William B. Bate

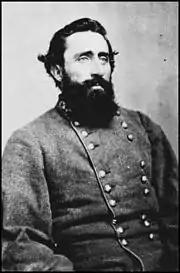
Bate in uniform,

Following the Battle of Fort Sumter in April 1861, Bate enlisted in a private company in Gallatin, and was elected as its captain. In early May, after Tennessee aligned with the Confederacy, Bate was elected colonel of the 2nd Tennessee Infantry. This unit was quickly dispatched to Virginia, where it was among the forces tasked with guarding the Richmond, Fredericksburg and Potomac Railroad. Bate was present at the Battle of Aquia Creek on May 30, 1861. At the First Battle of Bull Run (First Battle of Manassas) in July 1861, Bate was in the reserve brigade of Theophilus Holmes in the Confederate Army of the Potomac.